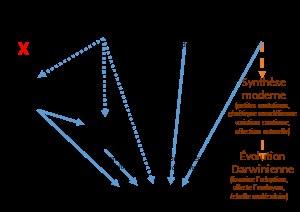
Le terme d'éclipse du darwinisme, popularisé par Julian Huxley, désigne une phase de l'histoire de la biologie pendant laquelle le principe de l'évolution était largement admis, mais pas la sélection naturelle en tant que mécanisme explicatif. Des historiens des sciences, tel Peter Bowler, ont utilisé l'expression pour désigner une période s'étendant à peu près de 1880 à 1920, durant laquelle les théories alternatives à la sélection naturelle sont étudiées en détail, de nombreux biologistes voyant dans la sélection naturelle une supposition hâtive de Charles Darwin ou minimisant son importance. L'expression alternative « interphase du darwinisme » a été proposée, le terme d'éclipse pouvant laisser penser, à tort, qu'une période d'intense recherche darwinienne l'avait précédée.